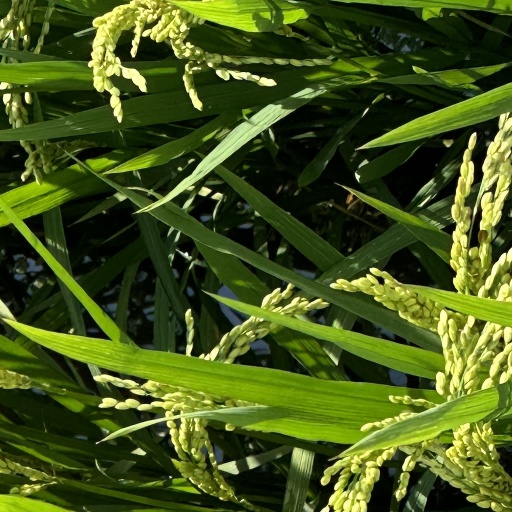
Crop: rice